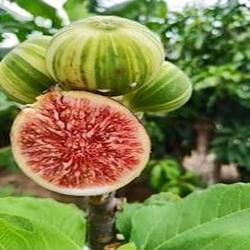
Label: Fig